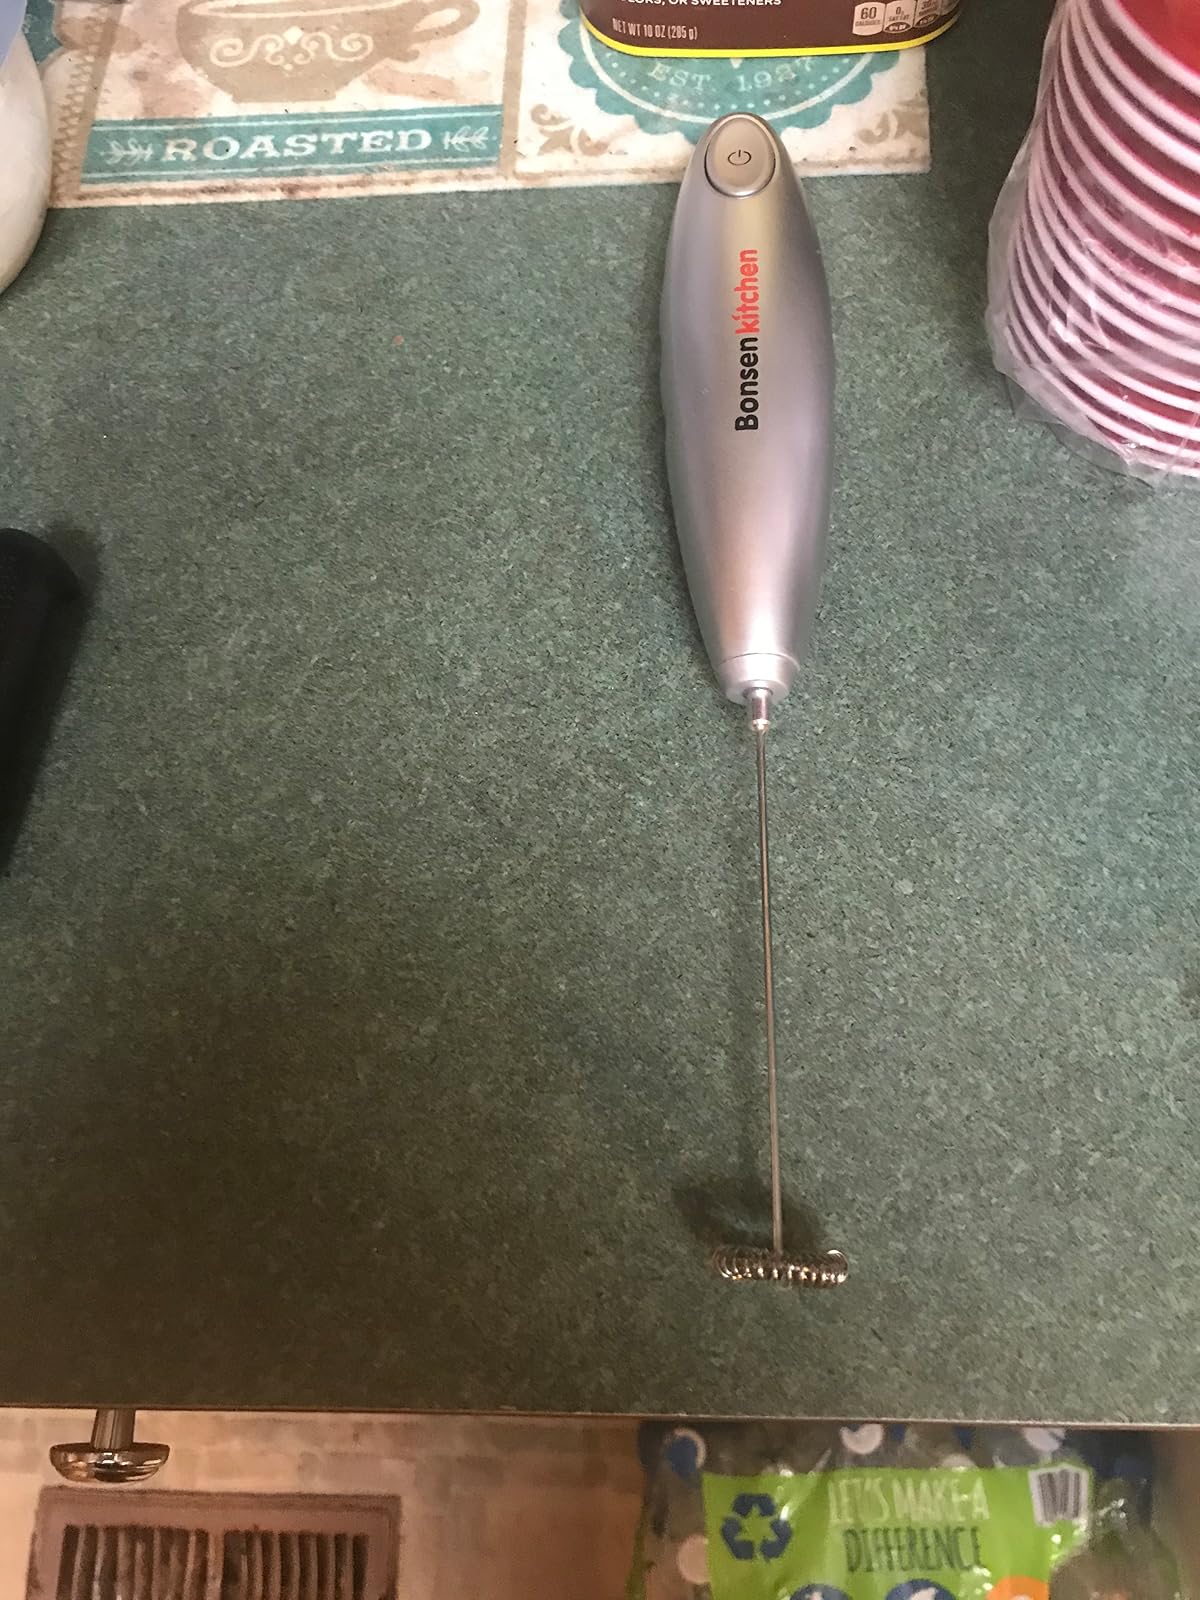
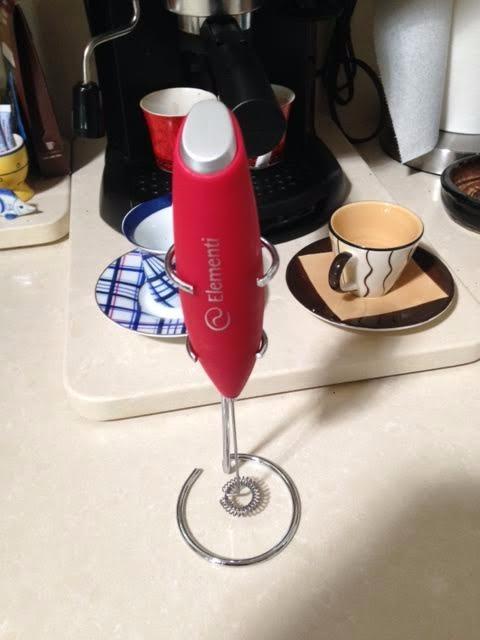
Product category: items_mixer
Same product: no